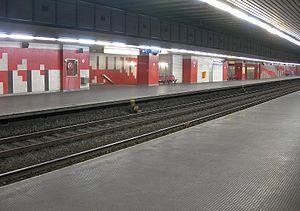
Quais de la gare de Mérode à Bruxelles
La gare de Merode est une gare ferroviaire belge de la ligne 26 de Schaerbeek à Hal dans la commune d'Etterbeek en Région de Bruxelles-Capitale.